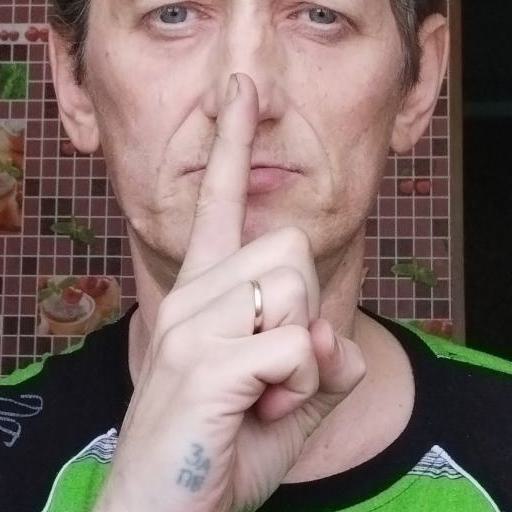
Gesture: mute